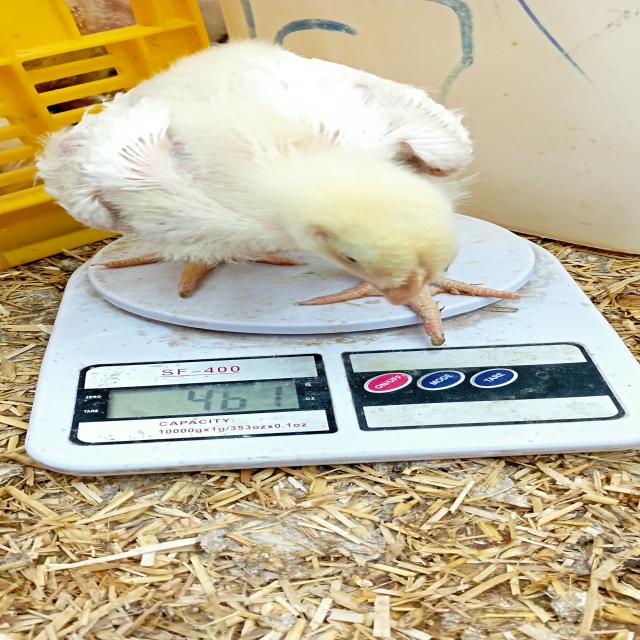
Weight: 461 g